Danny Welbeck

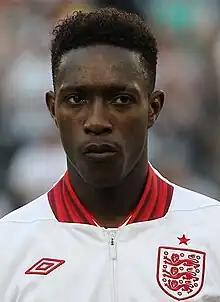
Welbeck with England at UEFA Euro 2012

After being away for eight months due to the knee injury, Welbeck was named part of Arsenal's squad in the FA Cup match against his former club Preston on 7 January 2017. He started on the bench and entered the fray with seven minutes remaining in what was a 2–1 win for Arsenal, after Olivier Giroud scored late to give Arsenal the victory. After the match, Arsène Wenger praised the striker and said that "Welbeck can still have a dream career".